Newcastle upon Tyne

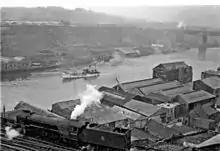
Panorama from Newcastle castle keep across the River Tyne to Gateshead in 1954

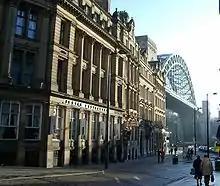
Side, a street in Newcastle near the Tyne Bridge

During the Second World War, the city and surrounding area were a target for air raids as heavy industry was involved in the production of ships and armaments. The raids caused 141 deaths and 587 injuries. A former French consul in Newcastle called Jacques Serre assisted the German war effort by describing important targets in the region to Admiral Raeder who was the head of the German Navy.